Jackstaff

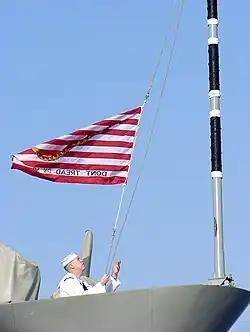
The US naval jack (2002–2019) being raised on a jackstaff in 2002

A jack staff (also spelled as jackstaff) is a small vertical spar (pole) on the bow of a ship or smaller vessel on which a particular type of flag, known as a jack, is flown. The jack staff was introduced in the 18th century.